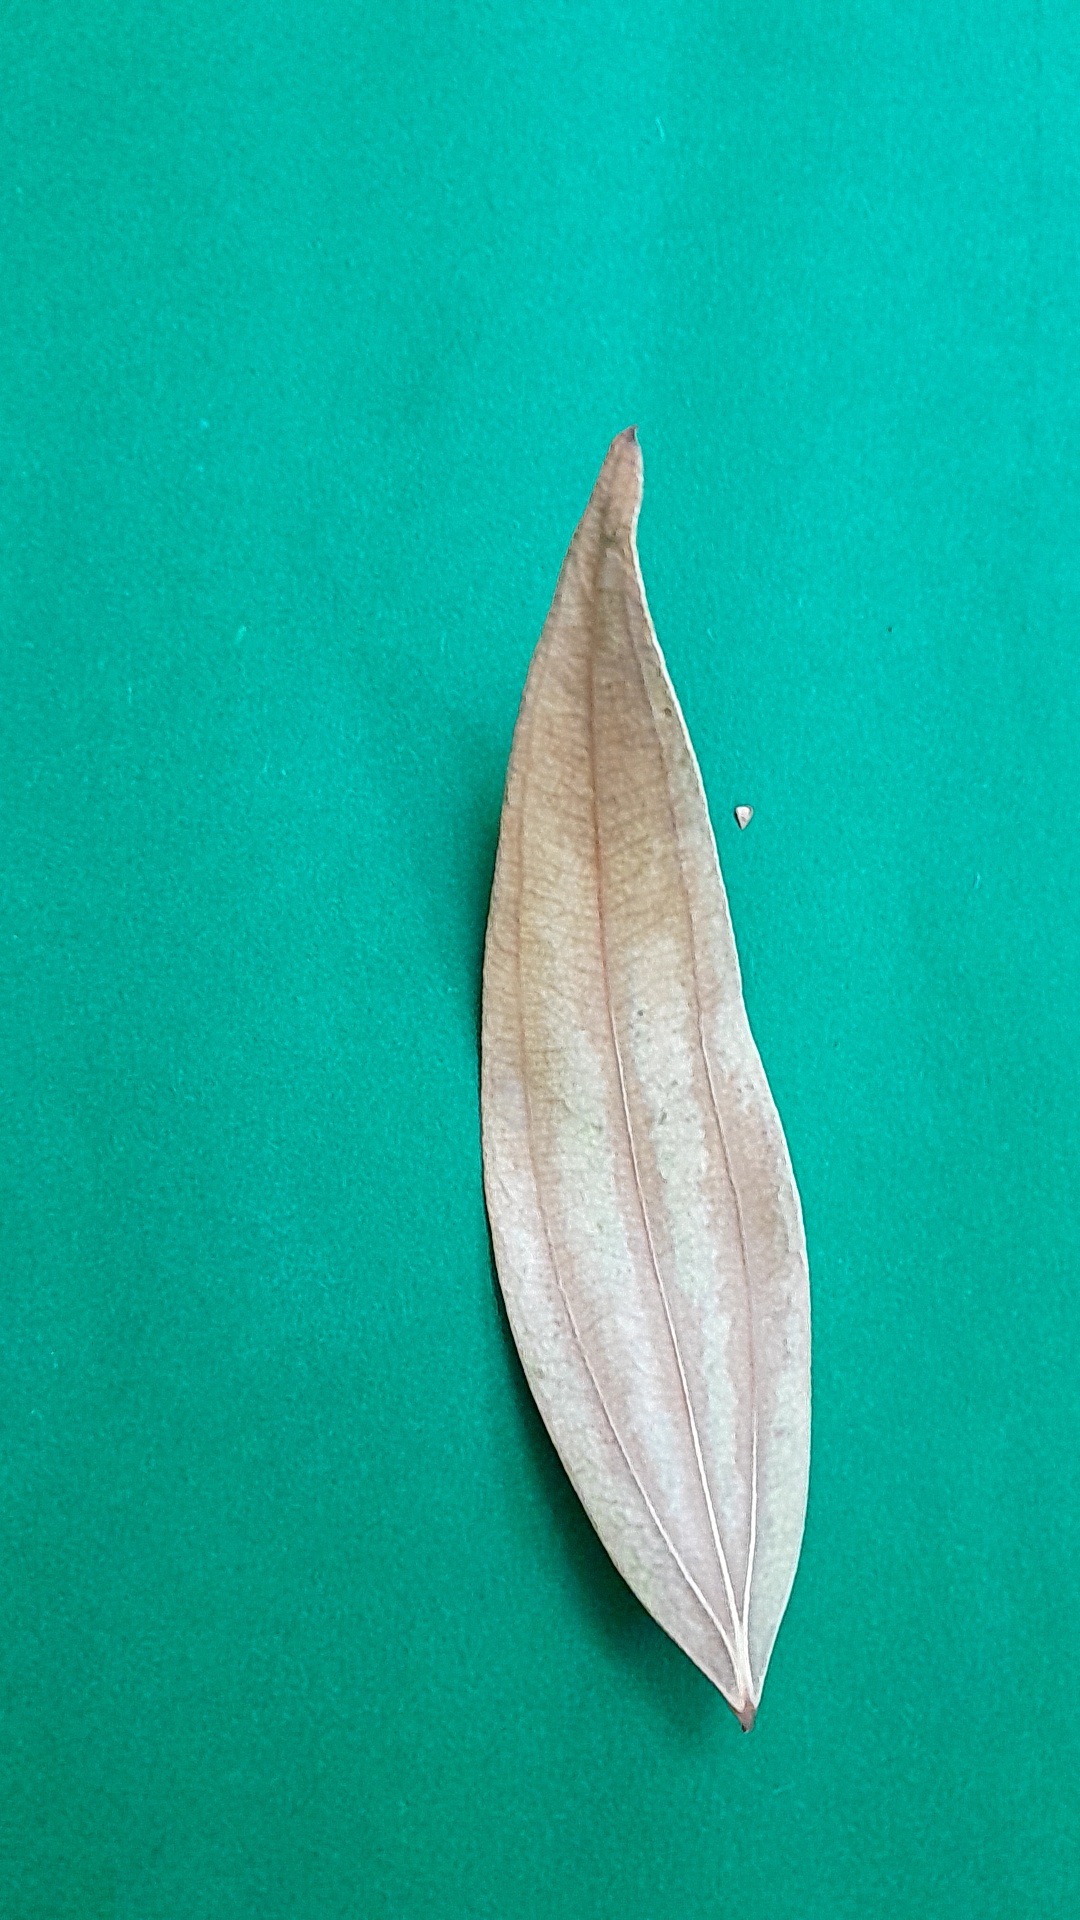
Label: Dry Leaf